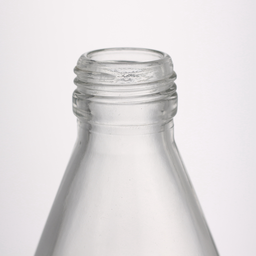
Label: glass